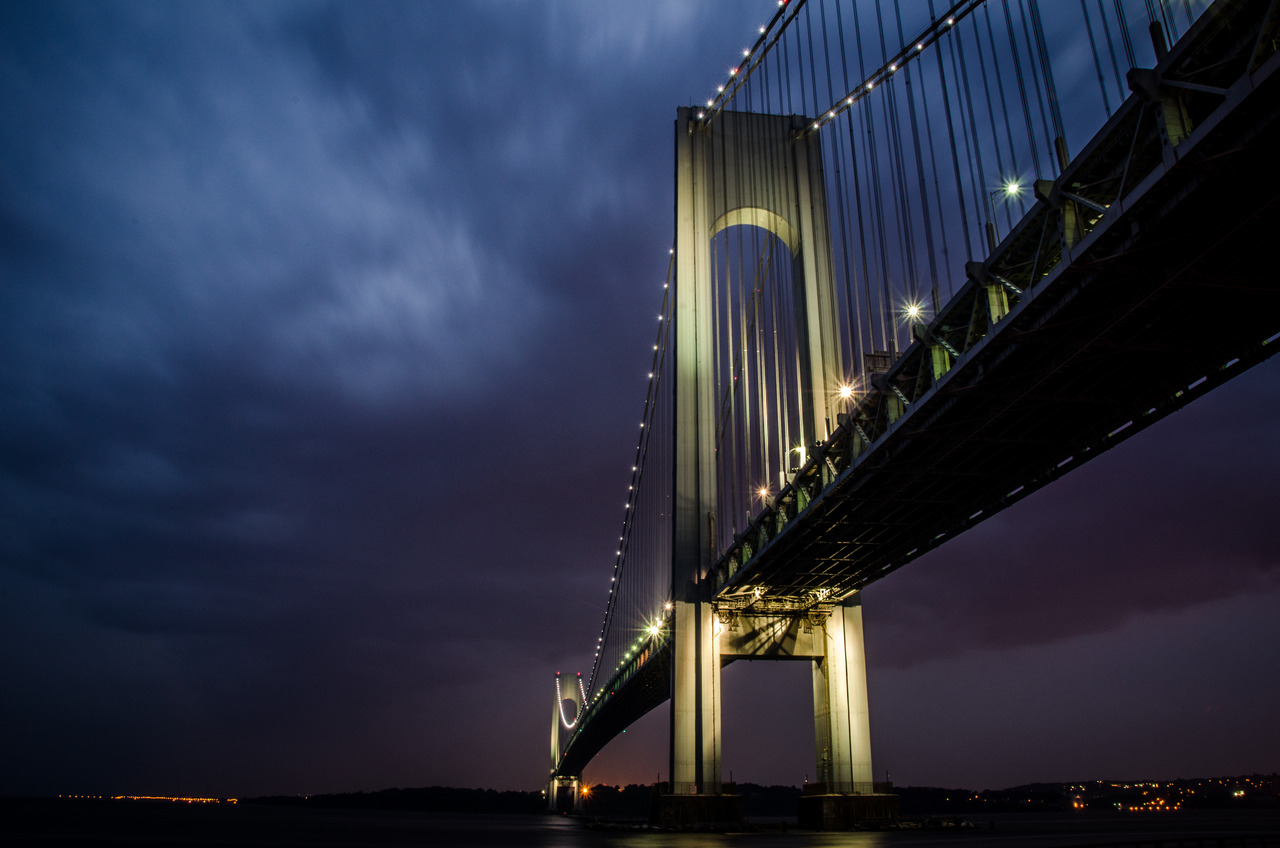
horizon, light, cloud, sky, bridge, night, sunlight, skyscraper, new york, river, manhattan, cityscape, dusk, evening, reflection, tower, brooklyn bridge, landmark, darkness, lights, connect, cable stayed bridge